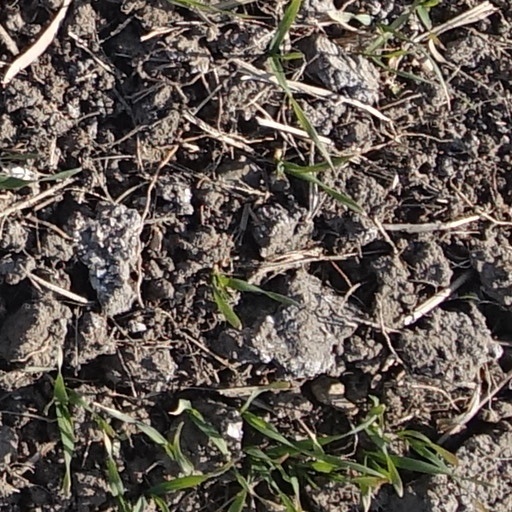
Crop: wheat